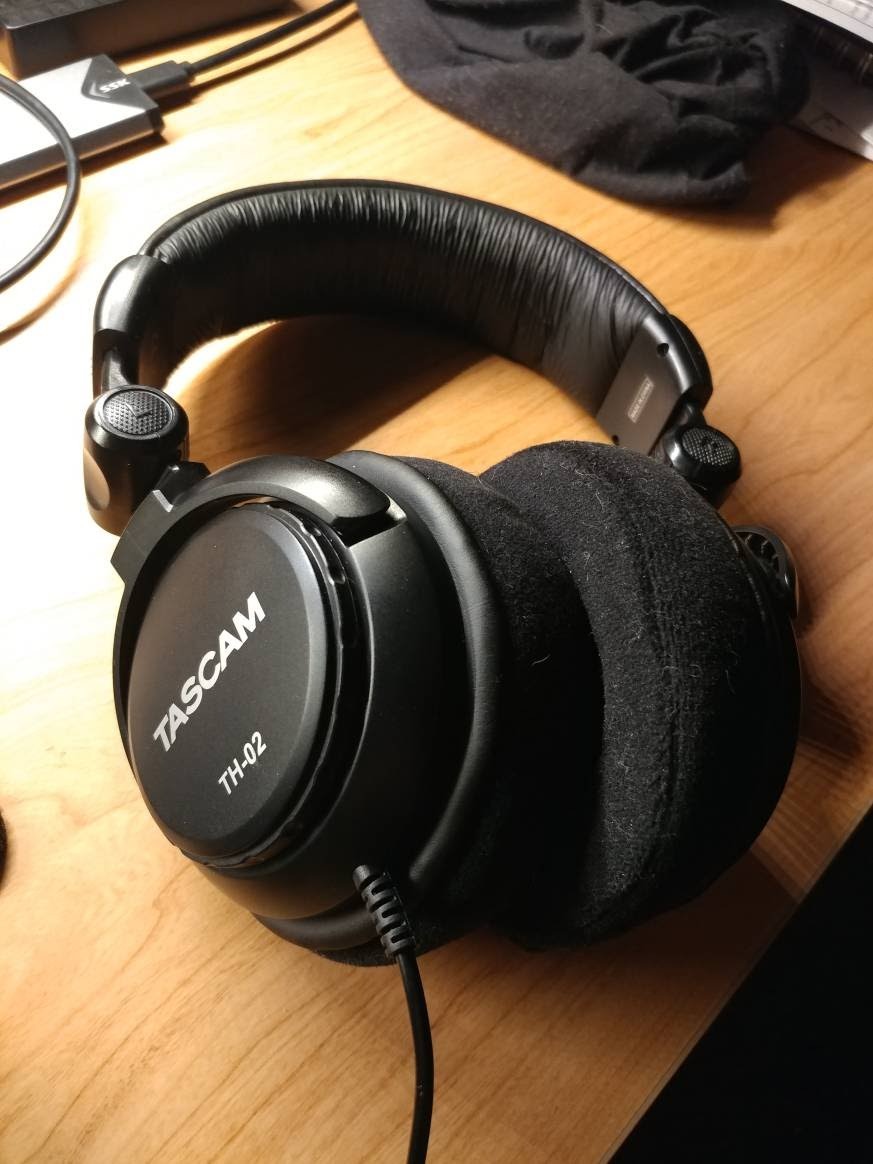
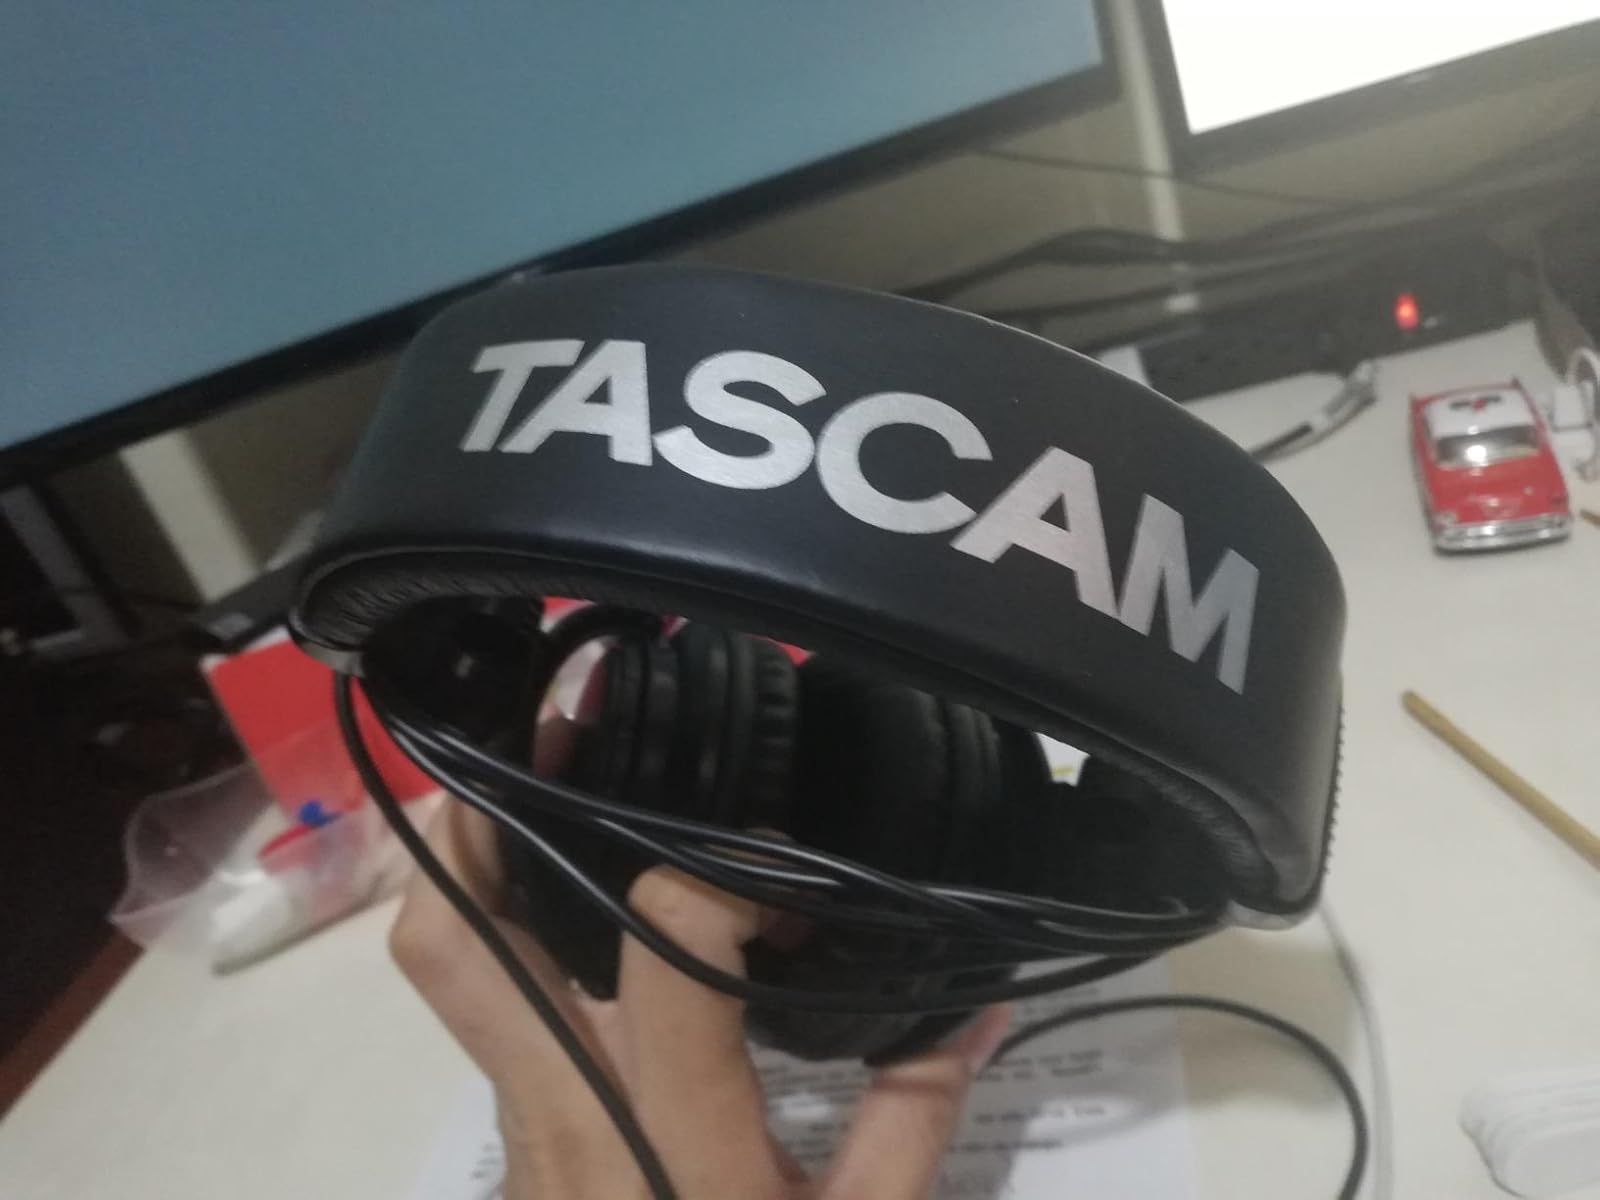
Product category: headphones
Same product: yes